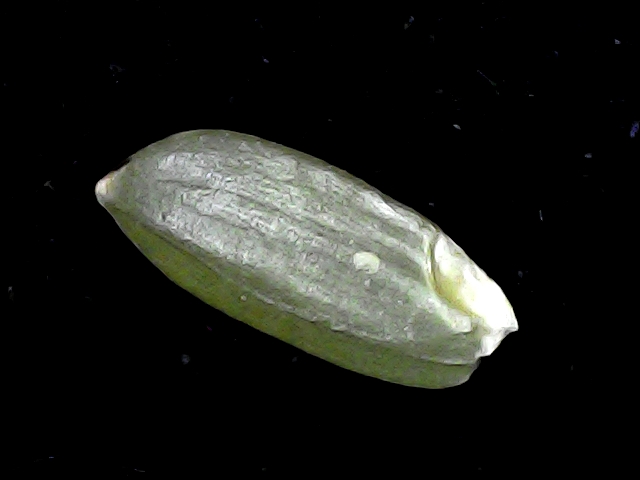
Rice variety: BD39